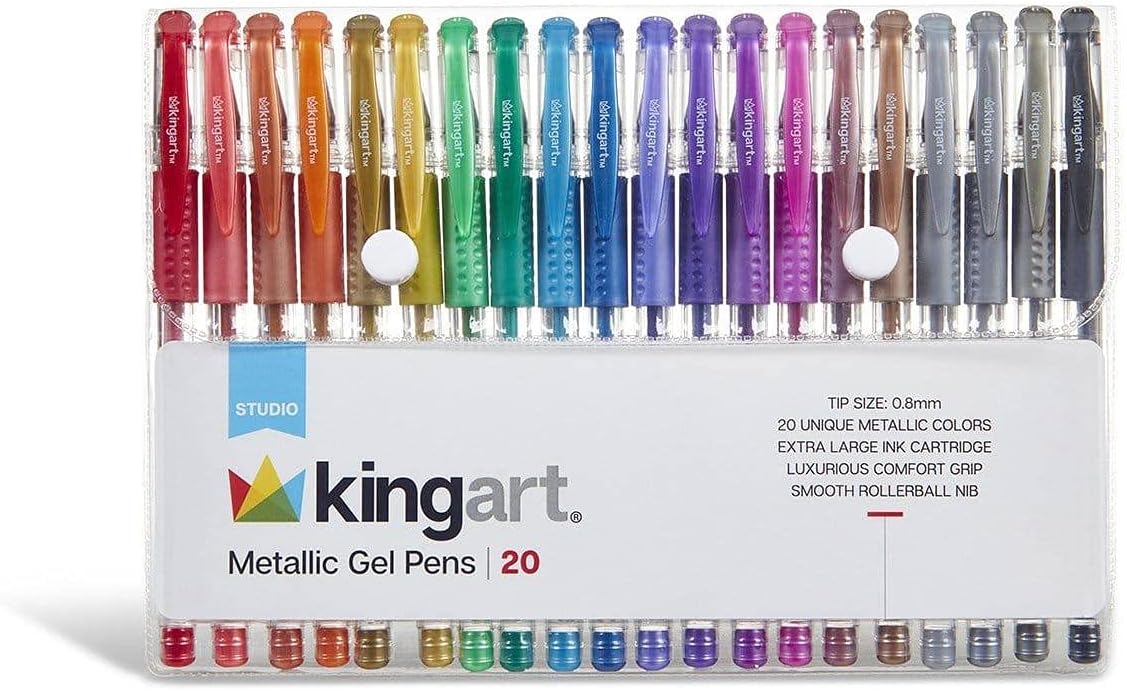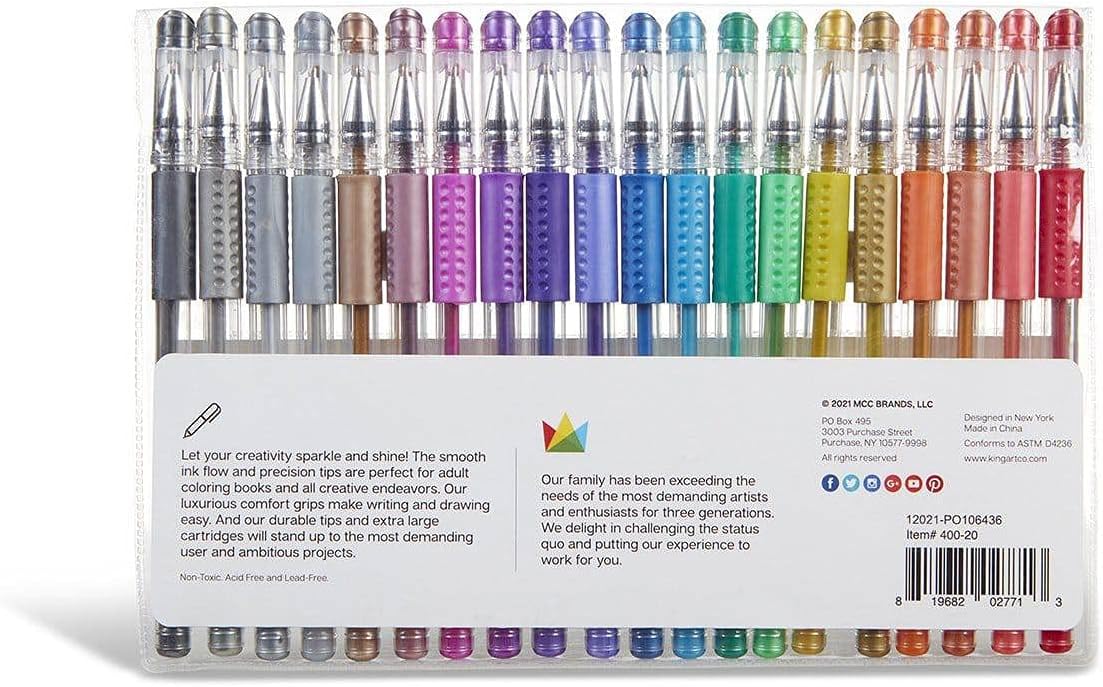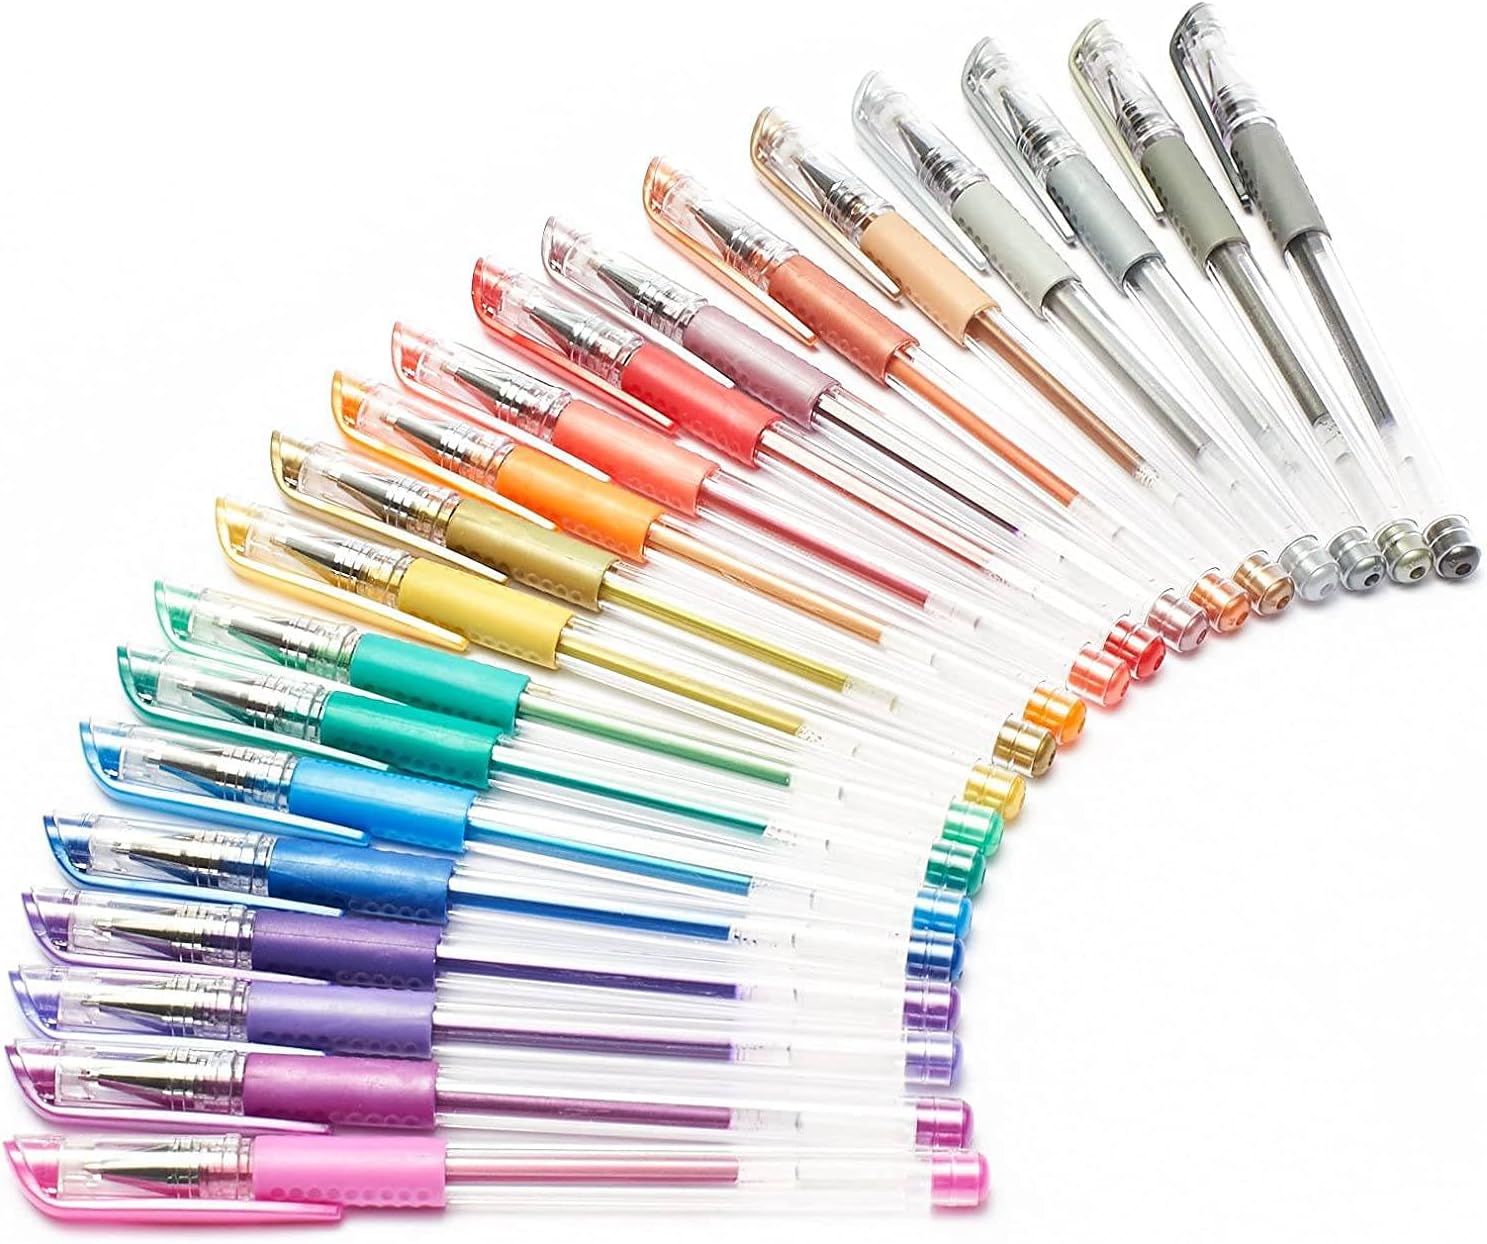
KINGART Metallic Gel Pens 20-Color 2.5MM Ink Cartridge Soft-Grip Pens Set 50% More Ink Colored Gel Pens for Adult Coloring Book, Drawing, Doodling, Scrapbook, Journaling, Sparkle, Gift for Kids
Category: Amazon Home
KINGART® STUDIO soft grip gel pens are perfect for aspiring enthusiasts and beginners looking to enjoy new levels of creativity. 20 Vibrant Gel Pens that are Packed with metallic shades. A fantastic array of colors ignites the imagination with brilliant shades. There is nothing quite like gel pens to add that extra oomph to your coloring pages. 50% More Ink Than Other Brands. Gel Pens that Give You More with Extra Large ink cartridge and sturdy design means you can enjoy hours upon hours of creativity. Acid Free and Non-Toxic, our gel pen set is the perfect set for artists of all ages. Let Your Imagination Soar and The Uses Are Endless. Use gel pens for coloring books, scrapbooking, school and home projects, greeting cards, letters or just doodling. Create your own intricate mandalas, rich with color and texture. Glitter Gel Pens for the Addicted Colorists with Luxurious Comfort Grip. Now you can color, design, and create to hearts content with our soft grip pens. Go ahead and spend hours coloring intricate designs and get lost in the joy of it. Our pen’s soft grips will give you the comfort while you create dazzling art. We Focus on Precision for a Smooth Experience. Unlike other gel pen brands, our focus is on quality and experience. No sputtering ink or skipped lines. Our smooth, fine point rollerball nib will glide over the pages effortlessly for a perfect finish.
Features: 20 Unique Metallic Colors | 50% More Ink than other brands | Tip Size 0.8mm | XL 2.5mm ink cartridges | Smooth rollerball nib | Ink flows smoothly as rollerball tip glides across the page | Acid-Free and resistant to fading | Long lasting, with extra large ink cartridges and durable tips | Luxurious comfort grip | Applicable for all ages